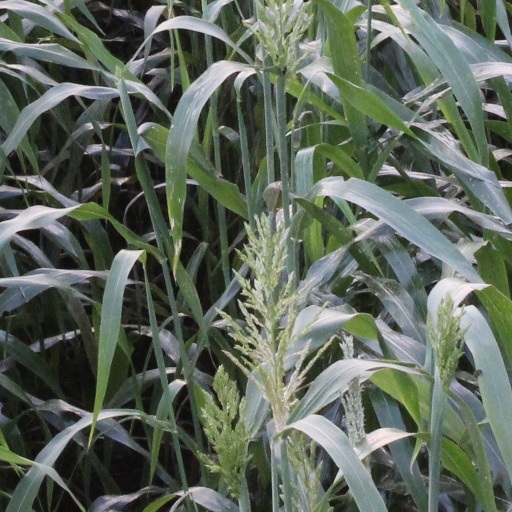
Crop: sorghum